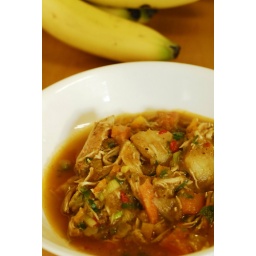
seared chicken breast, minced veggies, and seasoned to taste. cooked for 35 min in dutch oven